Målilla

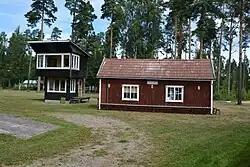
The locker room building and announcer's tower from the Gamla Målilla Motorstadion, moved to the Målilla-Gårdveda Local History Park and converted into a museum

Målilla is famous for motorcycle speedway and a team called Dackarna, who are six-time champions of Sweden.